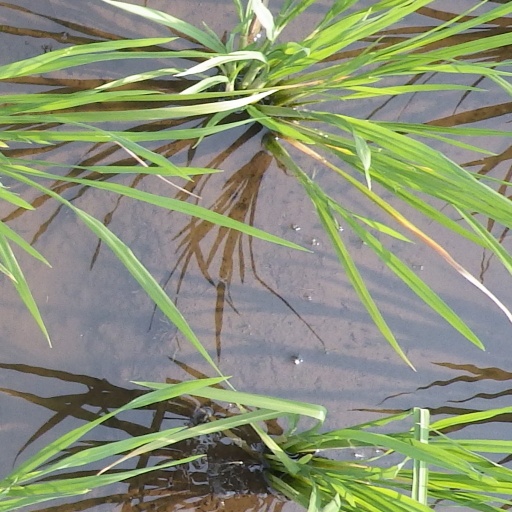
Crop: rice